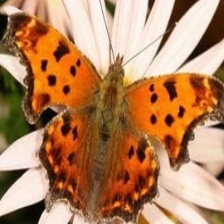
Species: EASTERN COMA
Butterfly family (ImageNet category): admiral